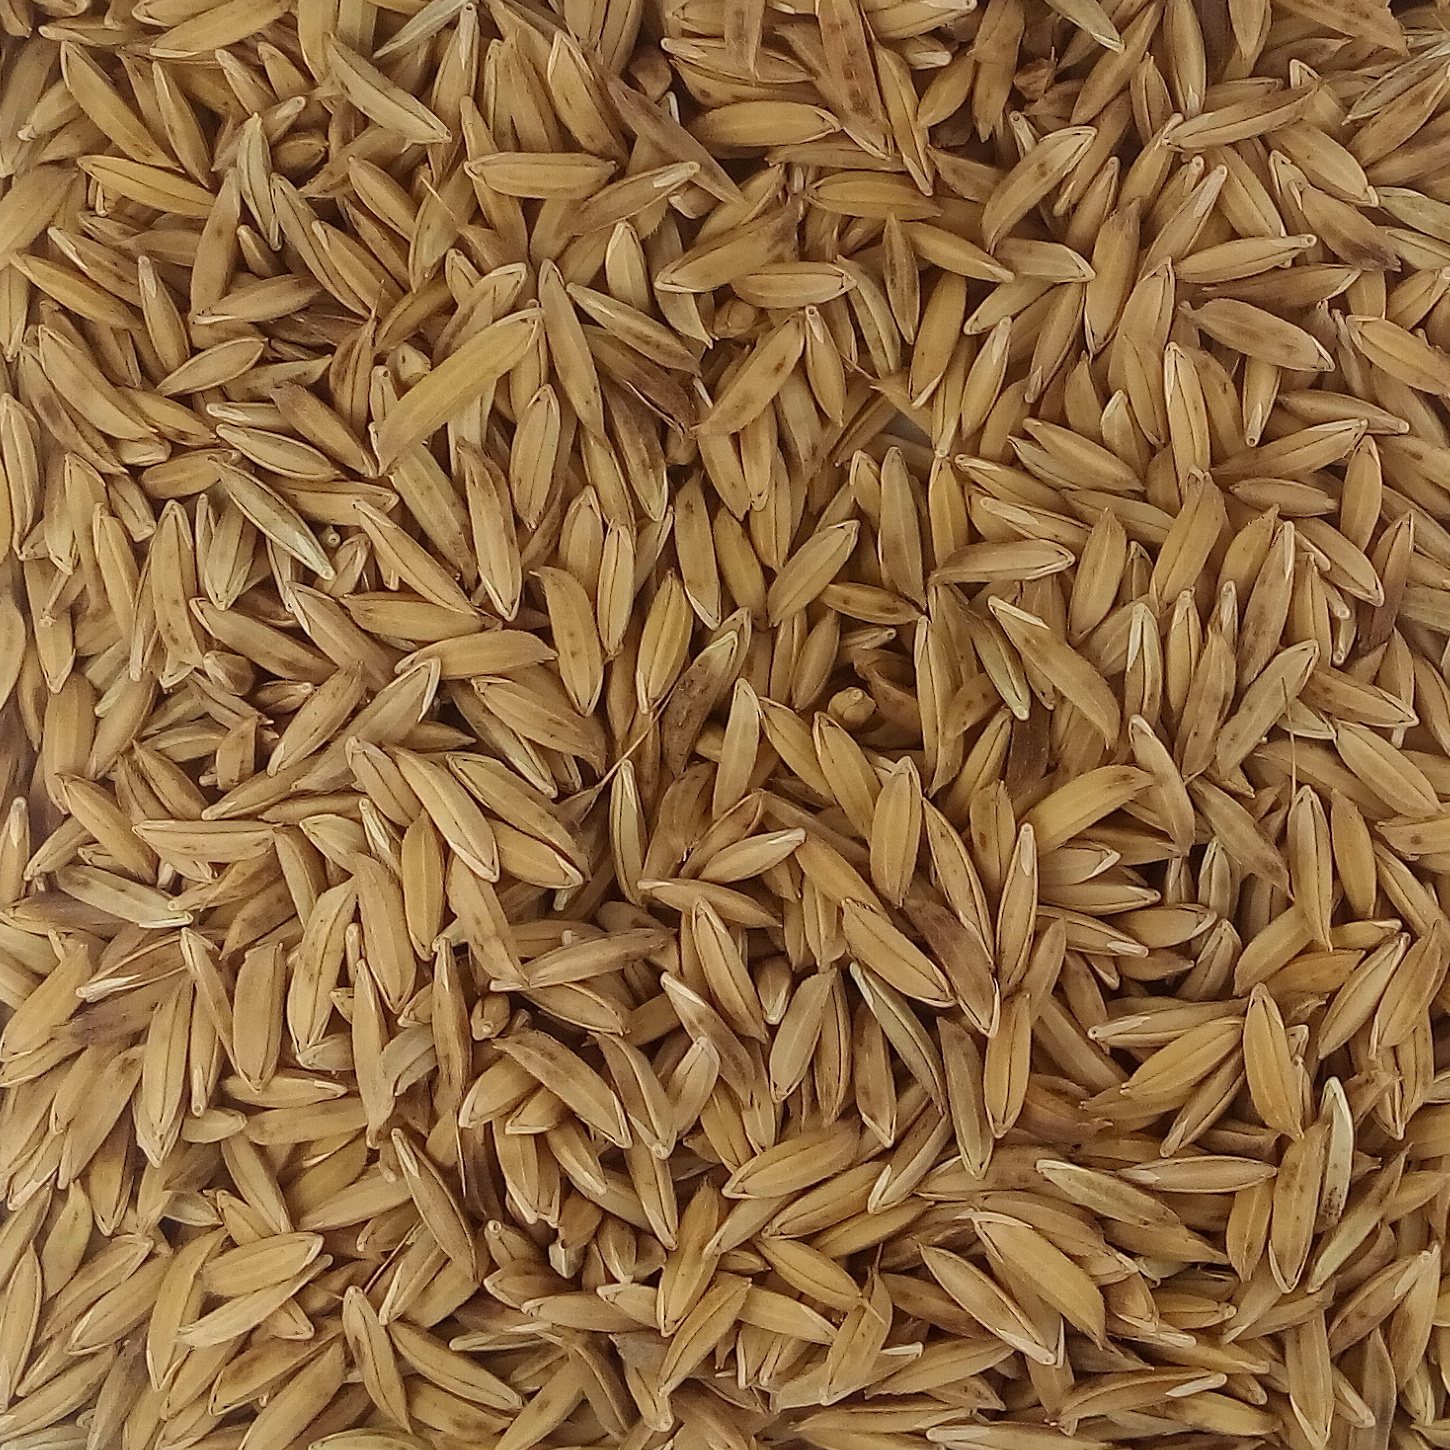
Rice seed variety: BAS_370